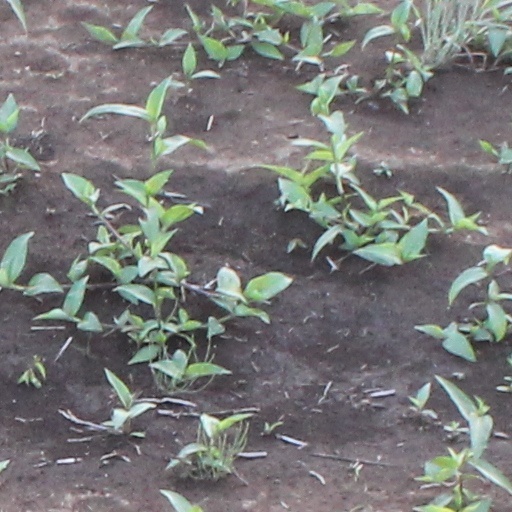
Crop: wheat